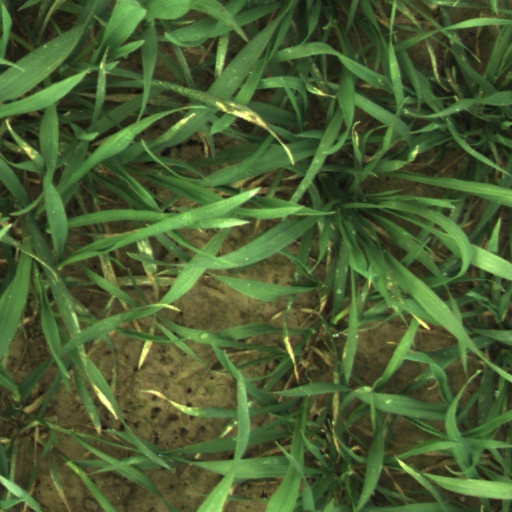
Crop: wheat